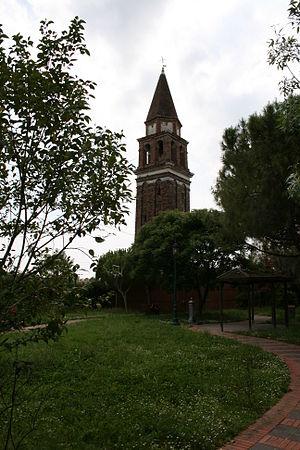
Mazzorbo est une île du nord de la lagune de Venise, en Italie, à proximité de Burano. Autrefois un centre commercial important, elle est aujourd'hui connue pour ses vignobles et ses vergers.